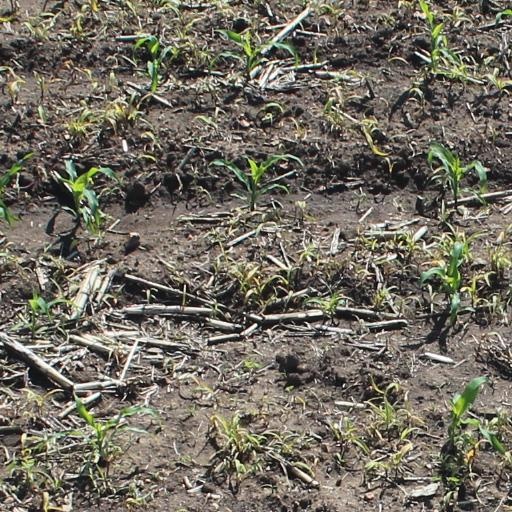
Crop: maize; corn